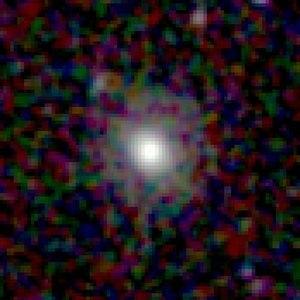
Galaxie NGC 443 Español: Galaxia NGC 443 Italiano: Galassia NGC 443